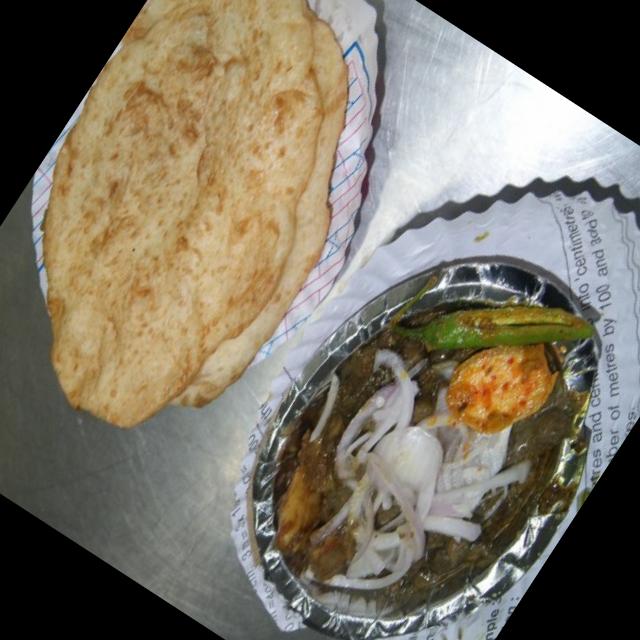
Dish: chole_bhature